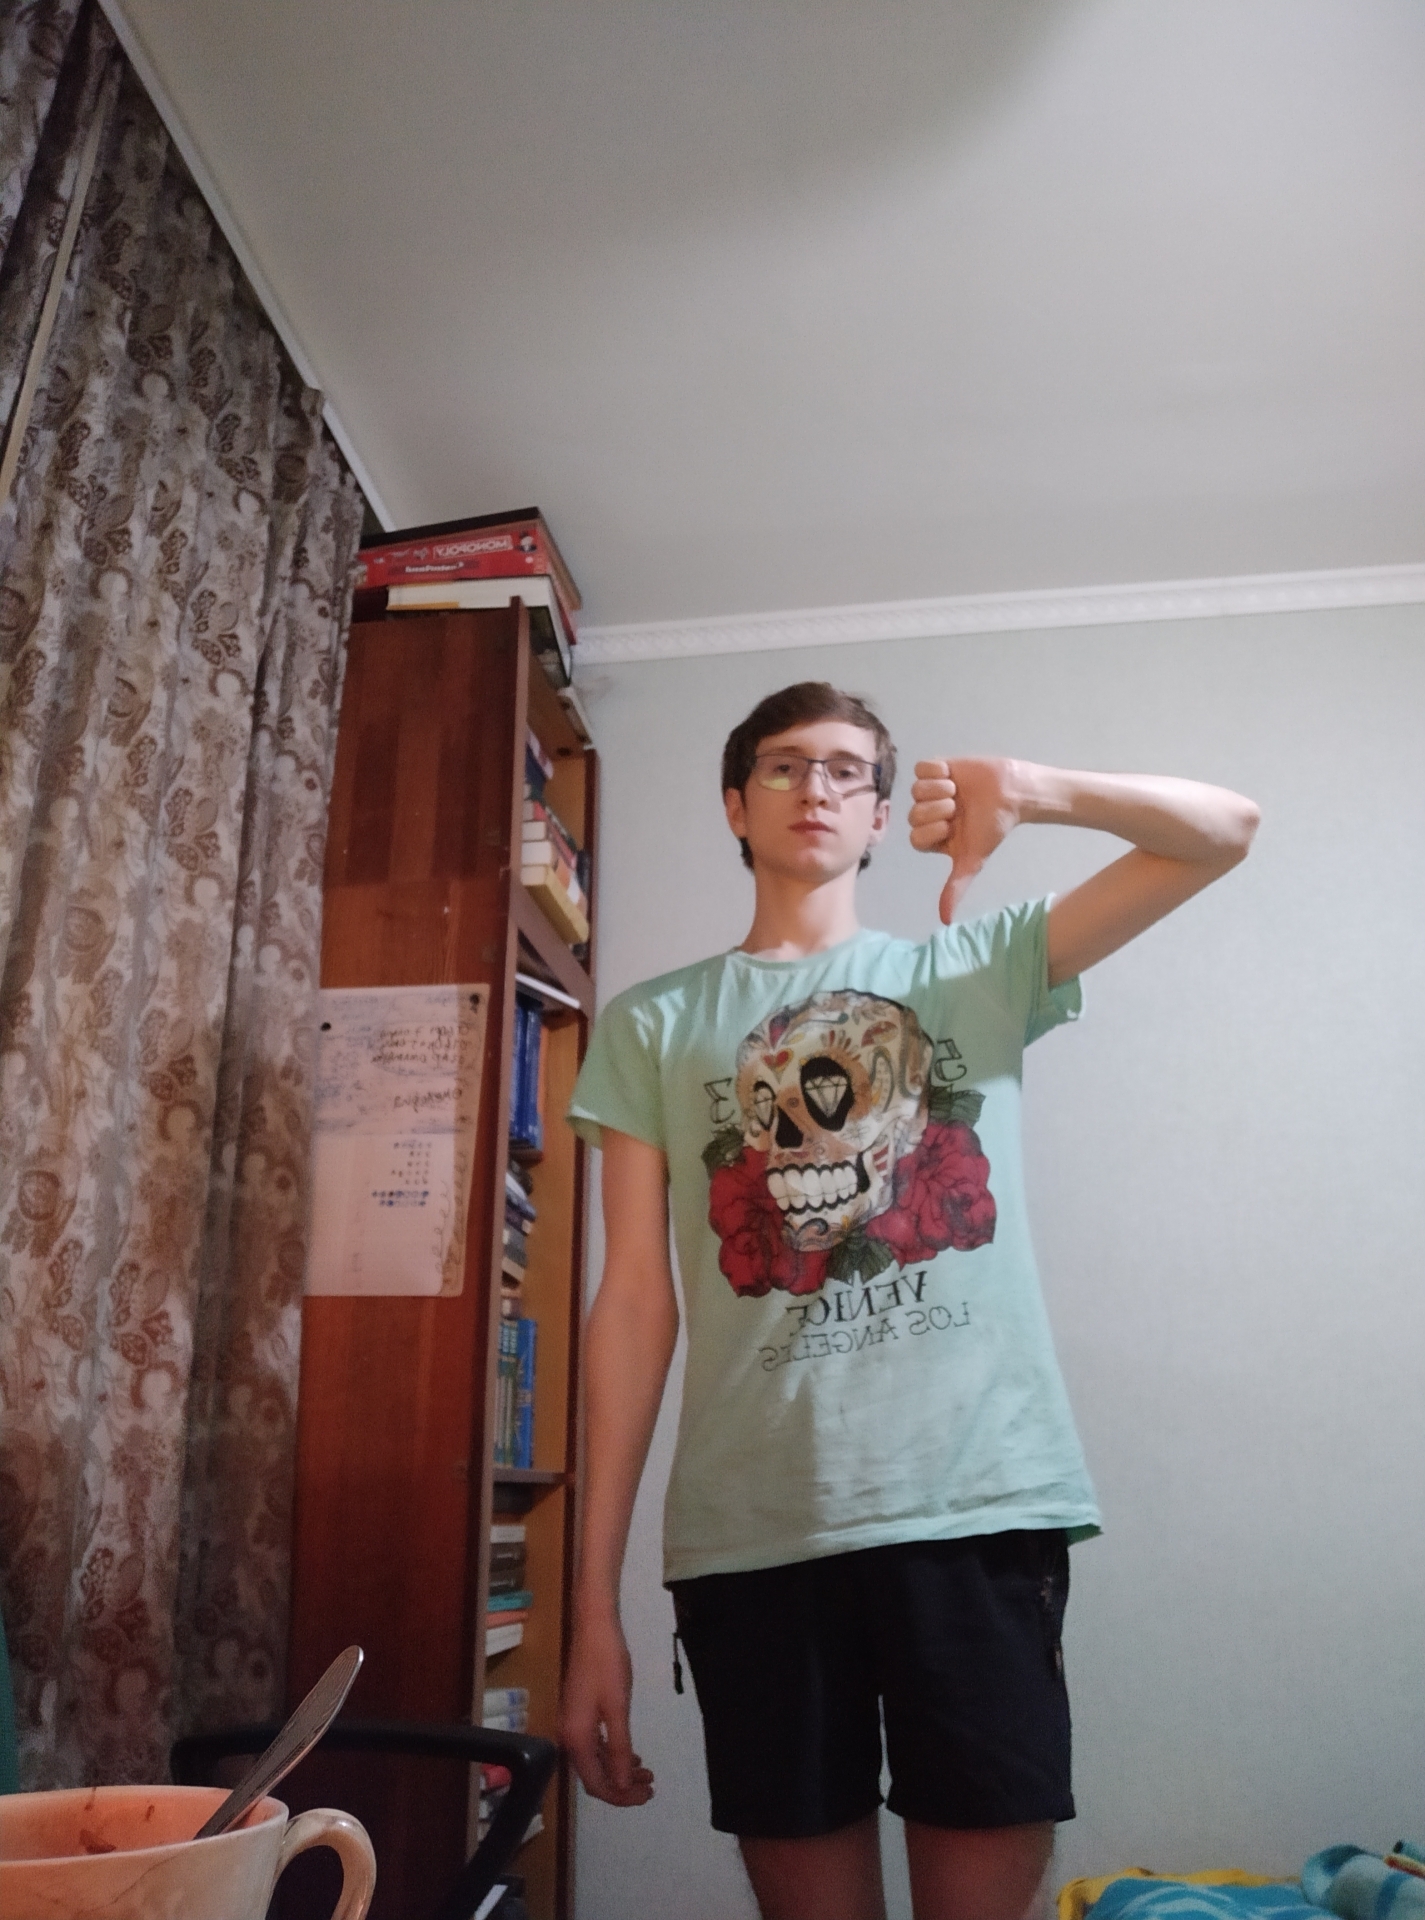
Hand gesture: dislike